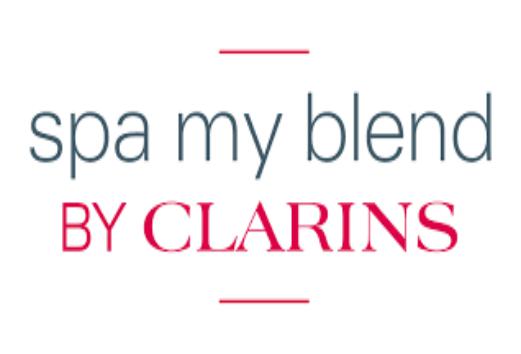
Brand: clarins
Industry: Necessities